NDHU College of Indigenous Studies

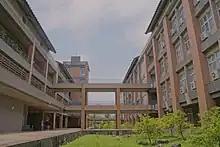
NDHU College of Indigenous Studies Building (2020)

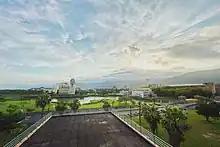
View of NDHU College of Indigenous Studies Building

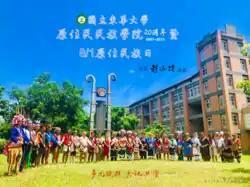

NDHU Graduate Institute of Ethnic Relations and Cultures (GIERC) was founded in 1994 with Chiao Chien, the Professor of Anthropology at Indiana University Bloomington and Founding Chair of Anthropology at Chinese University of Hong Kong, as Founding Director. NDHU GIERC is Taiwan's first academic institution to offer Master of Social Science in Ethnic Relations and Cultures and first institution dedicated to Ethnic Relations and Cultural studies, which is founded in Hualien, the home to many of Taiwan's indigenous Austronesian peoples.